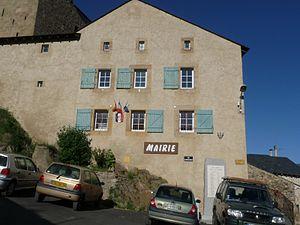
Mairie de Sauto, Pyrénées-Orientales, France
Sauto est une commune française située dans le département des Pyrénées-Orientales en région Occitanie.